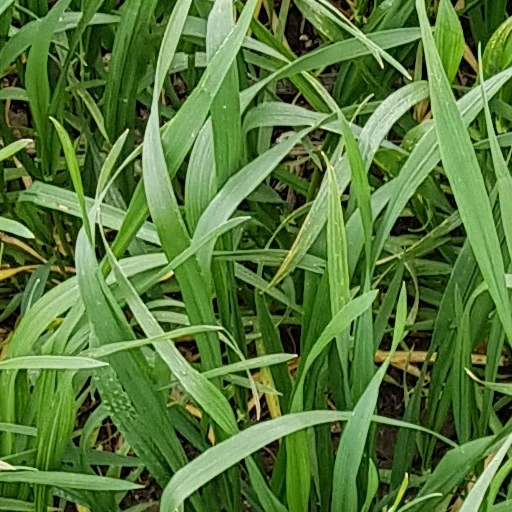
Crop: wheat